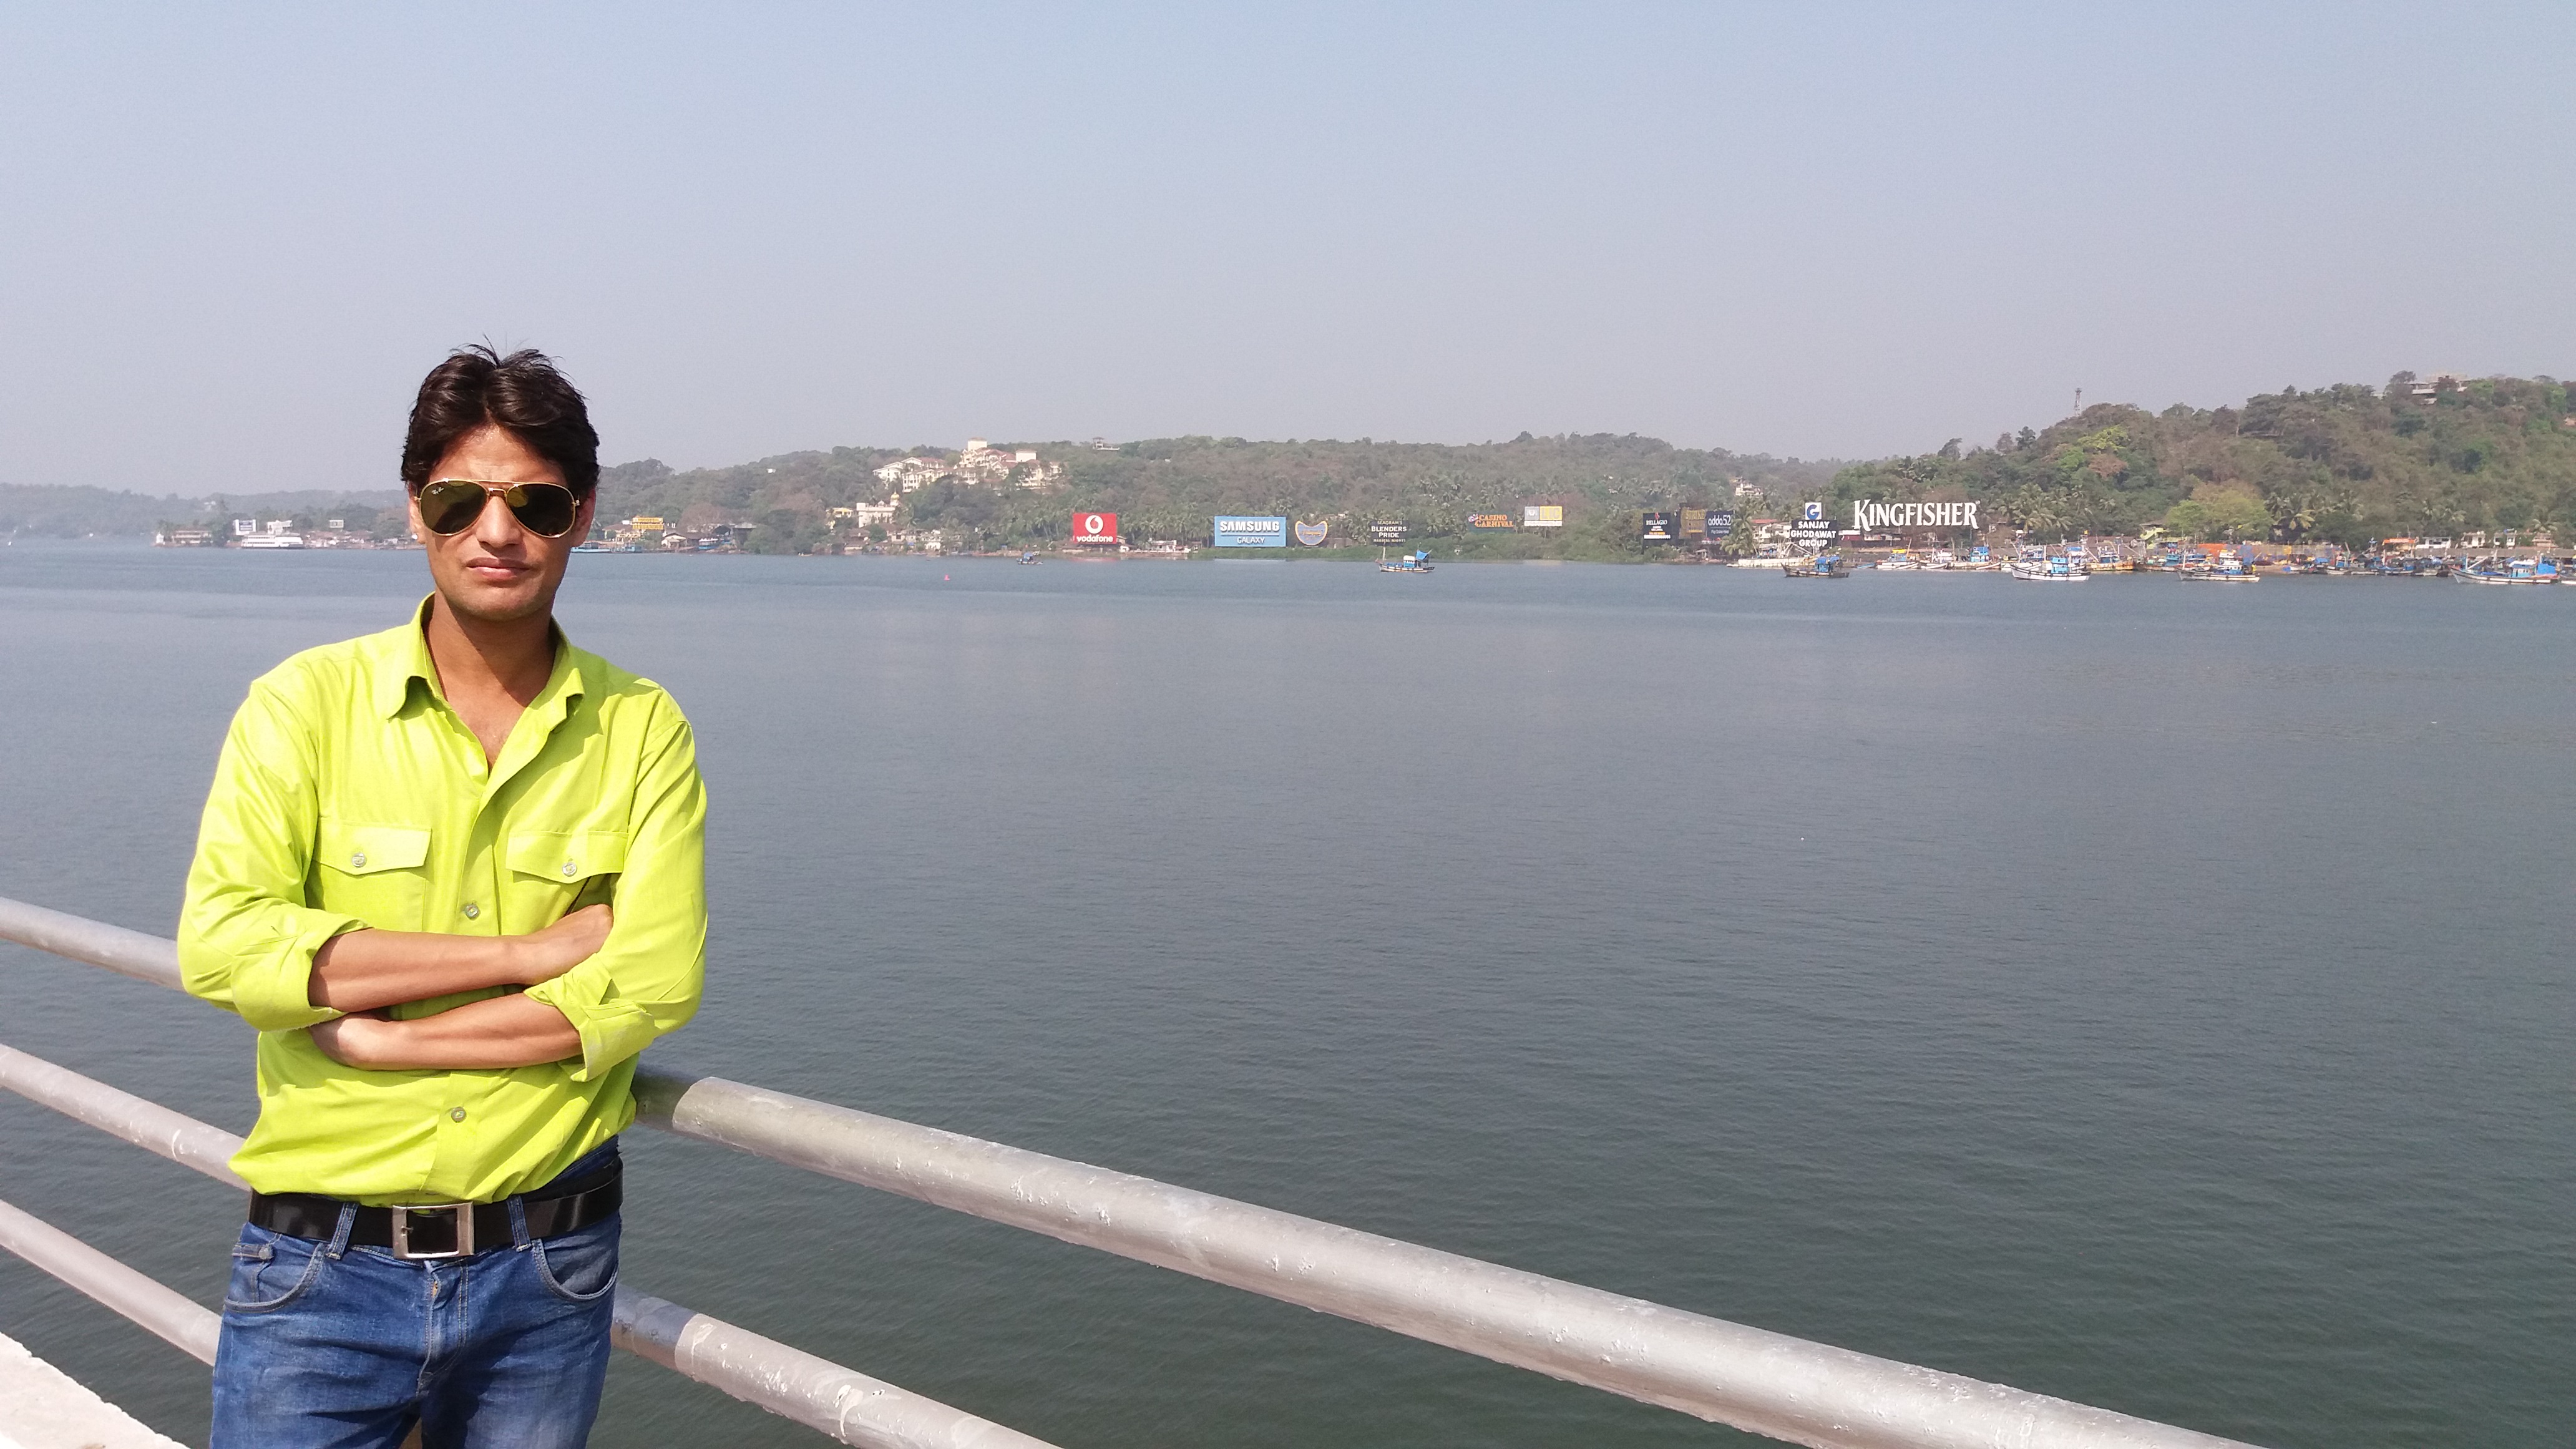
man, sea, water, body of water, sky, vacation, tourism, travel, vehicle, coast, recreation, lake, tree, fun, leisure, city, ocean